Southgate House

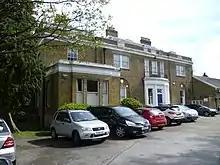
Southgate House

Southgate House is a grade II* listed building in Southgate, London. Built in the late 18th century, it was once the home of Isaac Walker, father of the Walker brothers, and later of John Lawrence, 1st Baron Lawrence.